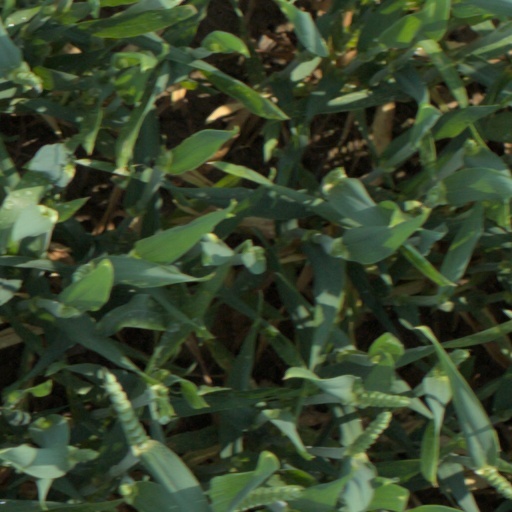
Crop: wheat